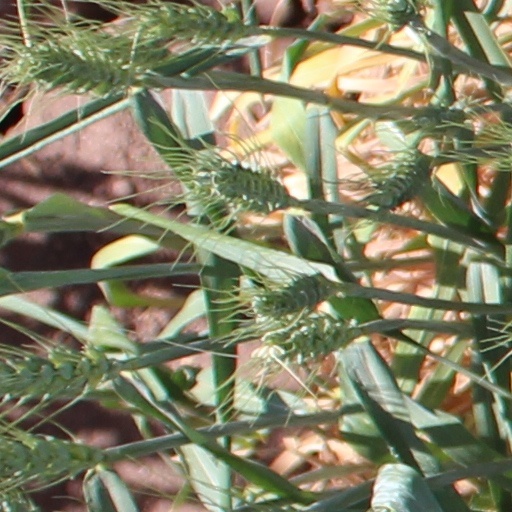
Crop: wheat